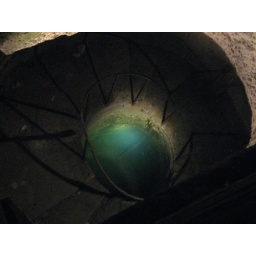
This was drilled into the floor to reach ground water. Photographed down a lower shaft in the catacombs.